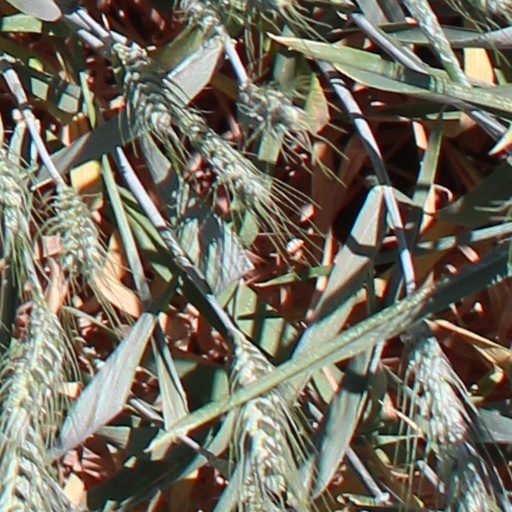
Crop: wheat